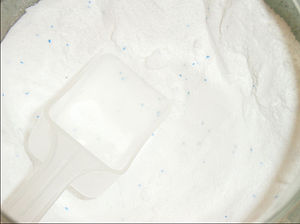
Vaskemiddel
Vaskepulver med doseringsske
Et vaskemiddel er et rengøringsmiddel, som er specielt fremstillet til rengøring af tekstiler. Vaskemidler fremstilles både i fast form som et pulver og som en flydende substans. Vaskemidler består typisk af følgende forskellige kemiske stoffer: